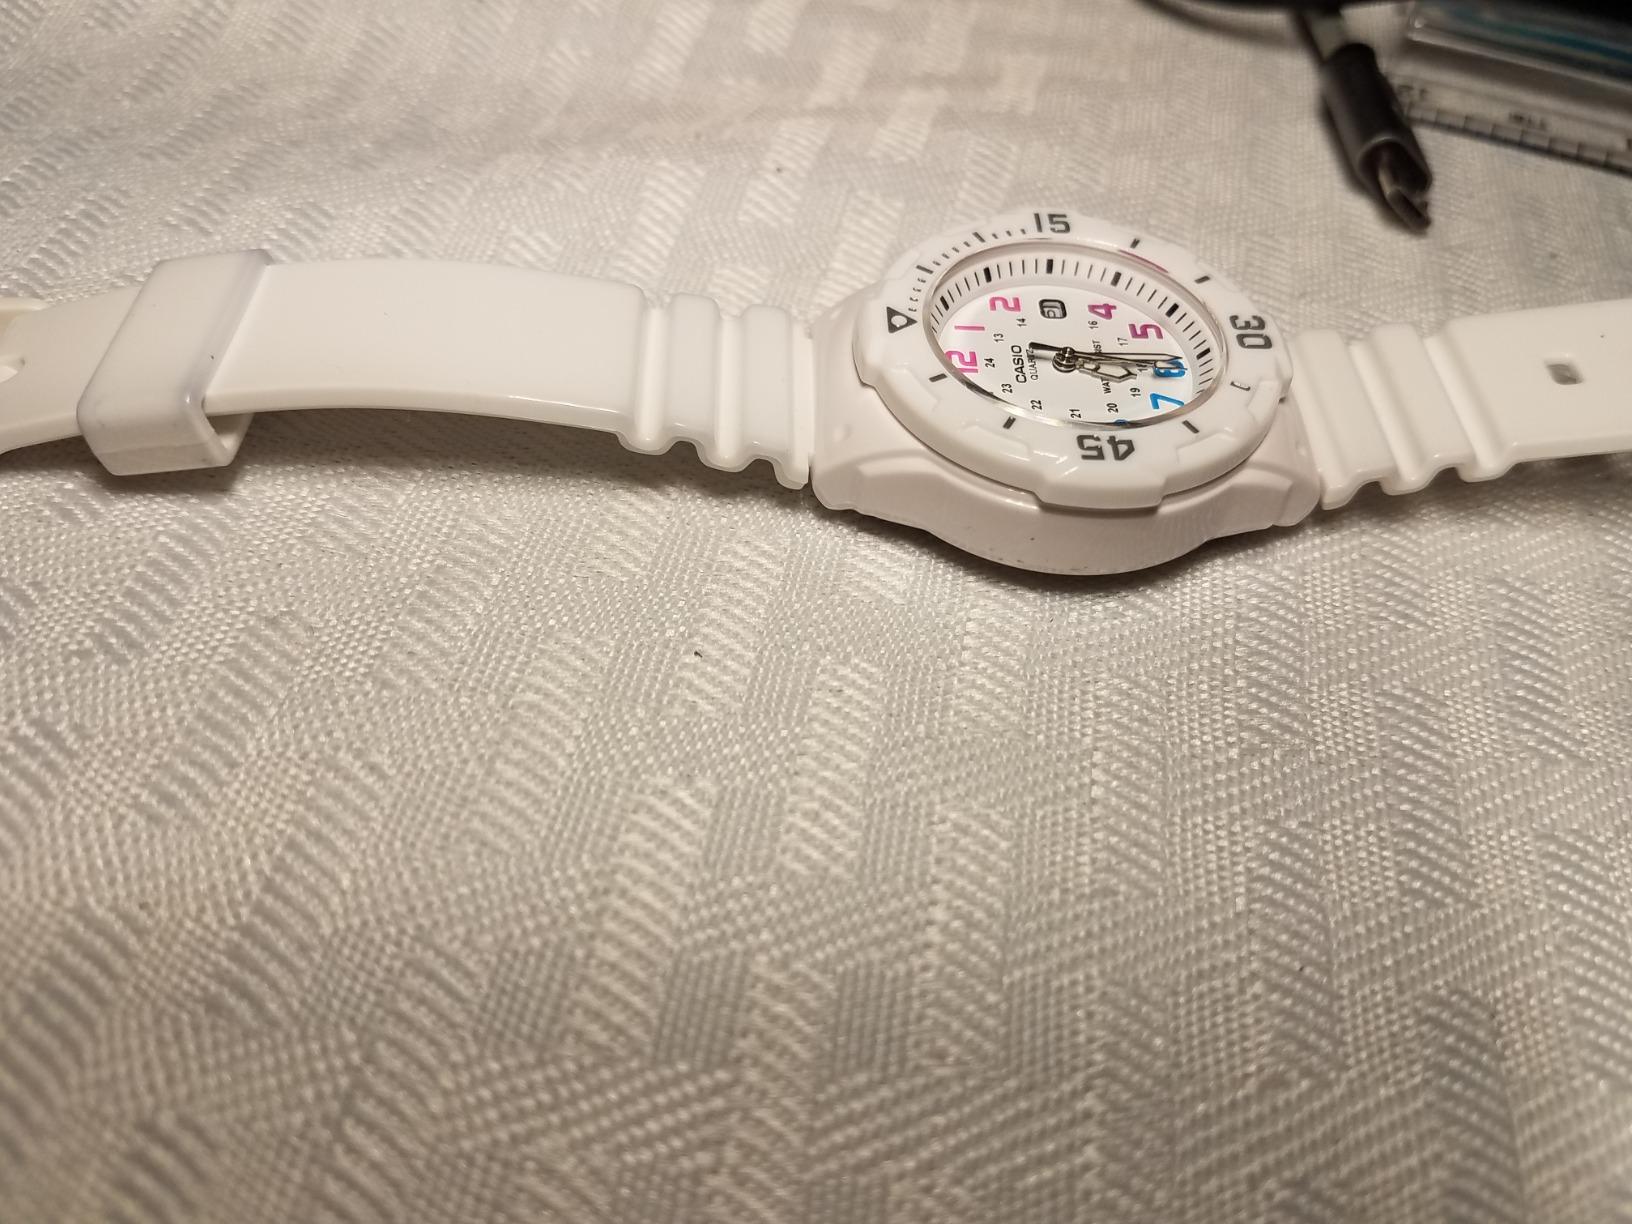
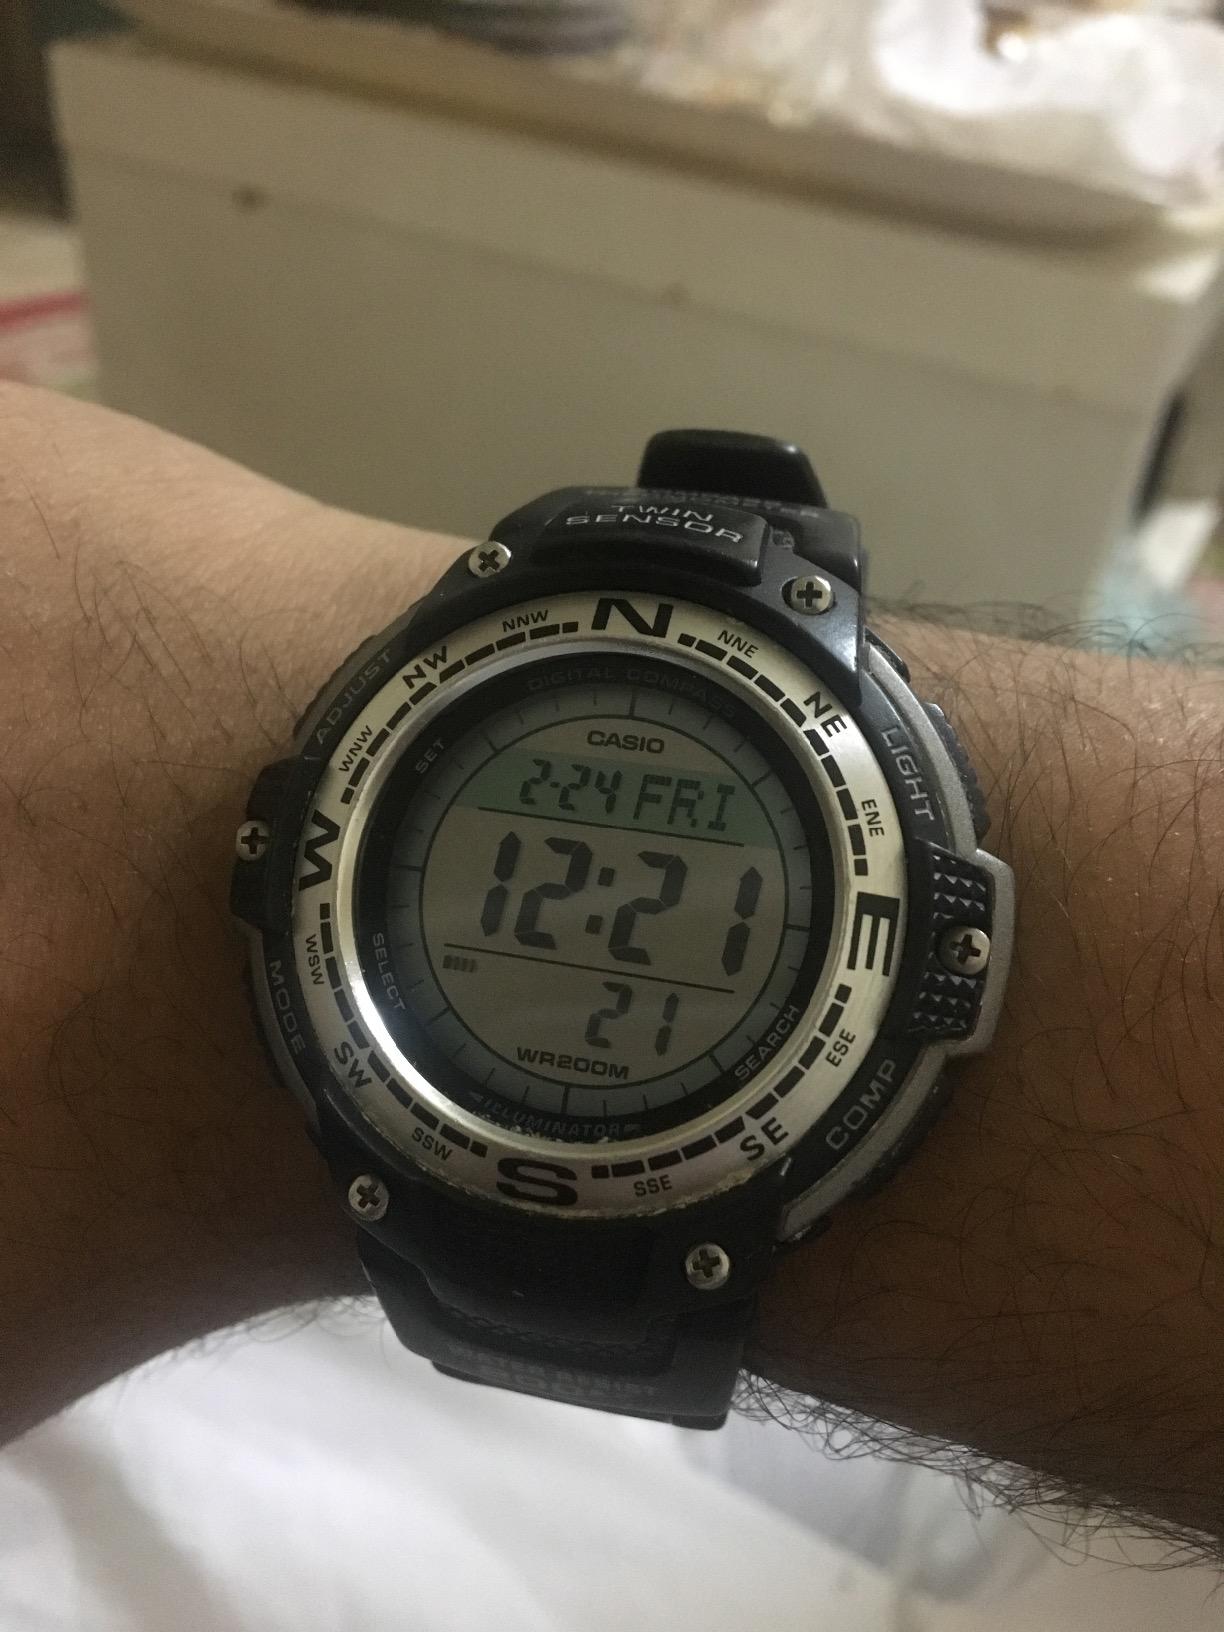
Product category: accessories_watch
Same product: no